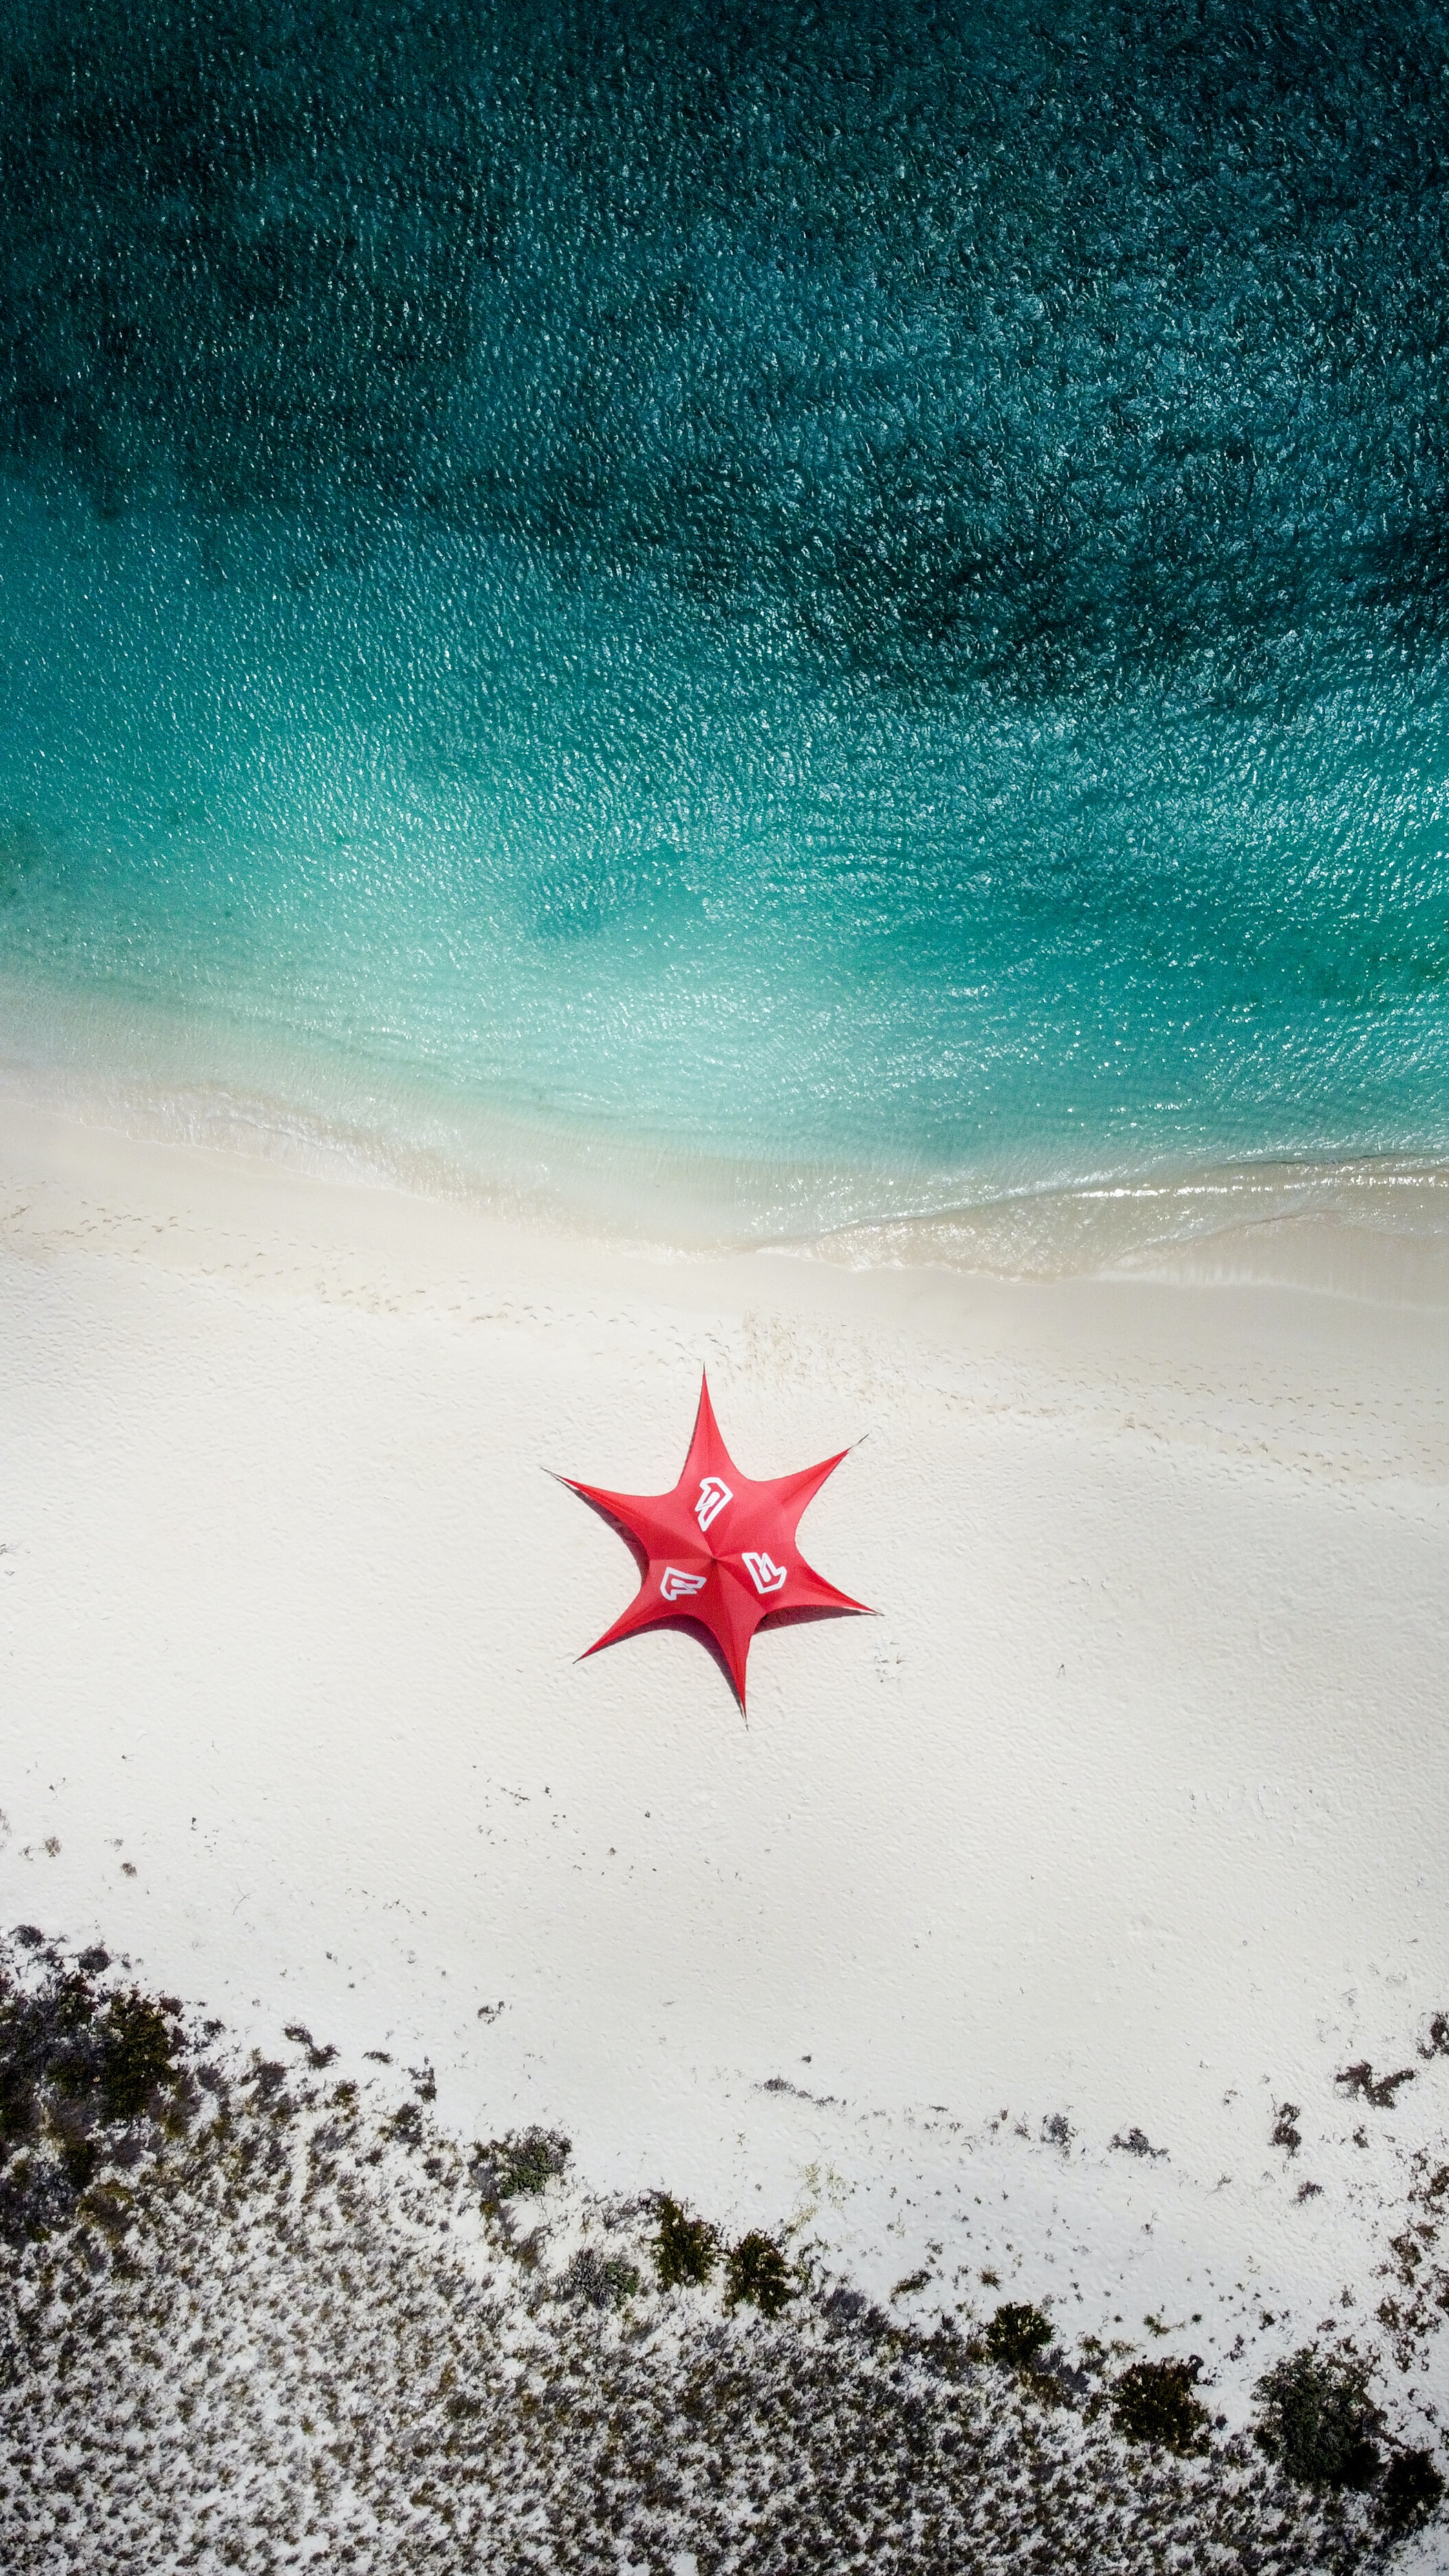
natural, water, atmosphere, water resources, azure, liquid, astronomical object, sky, art, star, natural landscape, landscape, beach, horizon, Tints and shades, wind wave, geological phenomenon, rectangle, shore, calm, freezing, space, sand, electric blue, winter, wave, lake, wind, ocean, reflection, meteorological phenomenon, carmine, aurora, illustration, coast, slope, font, sound, tide, tropics, sea, tree, lens flare, visual arts, symmetry, painting